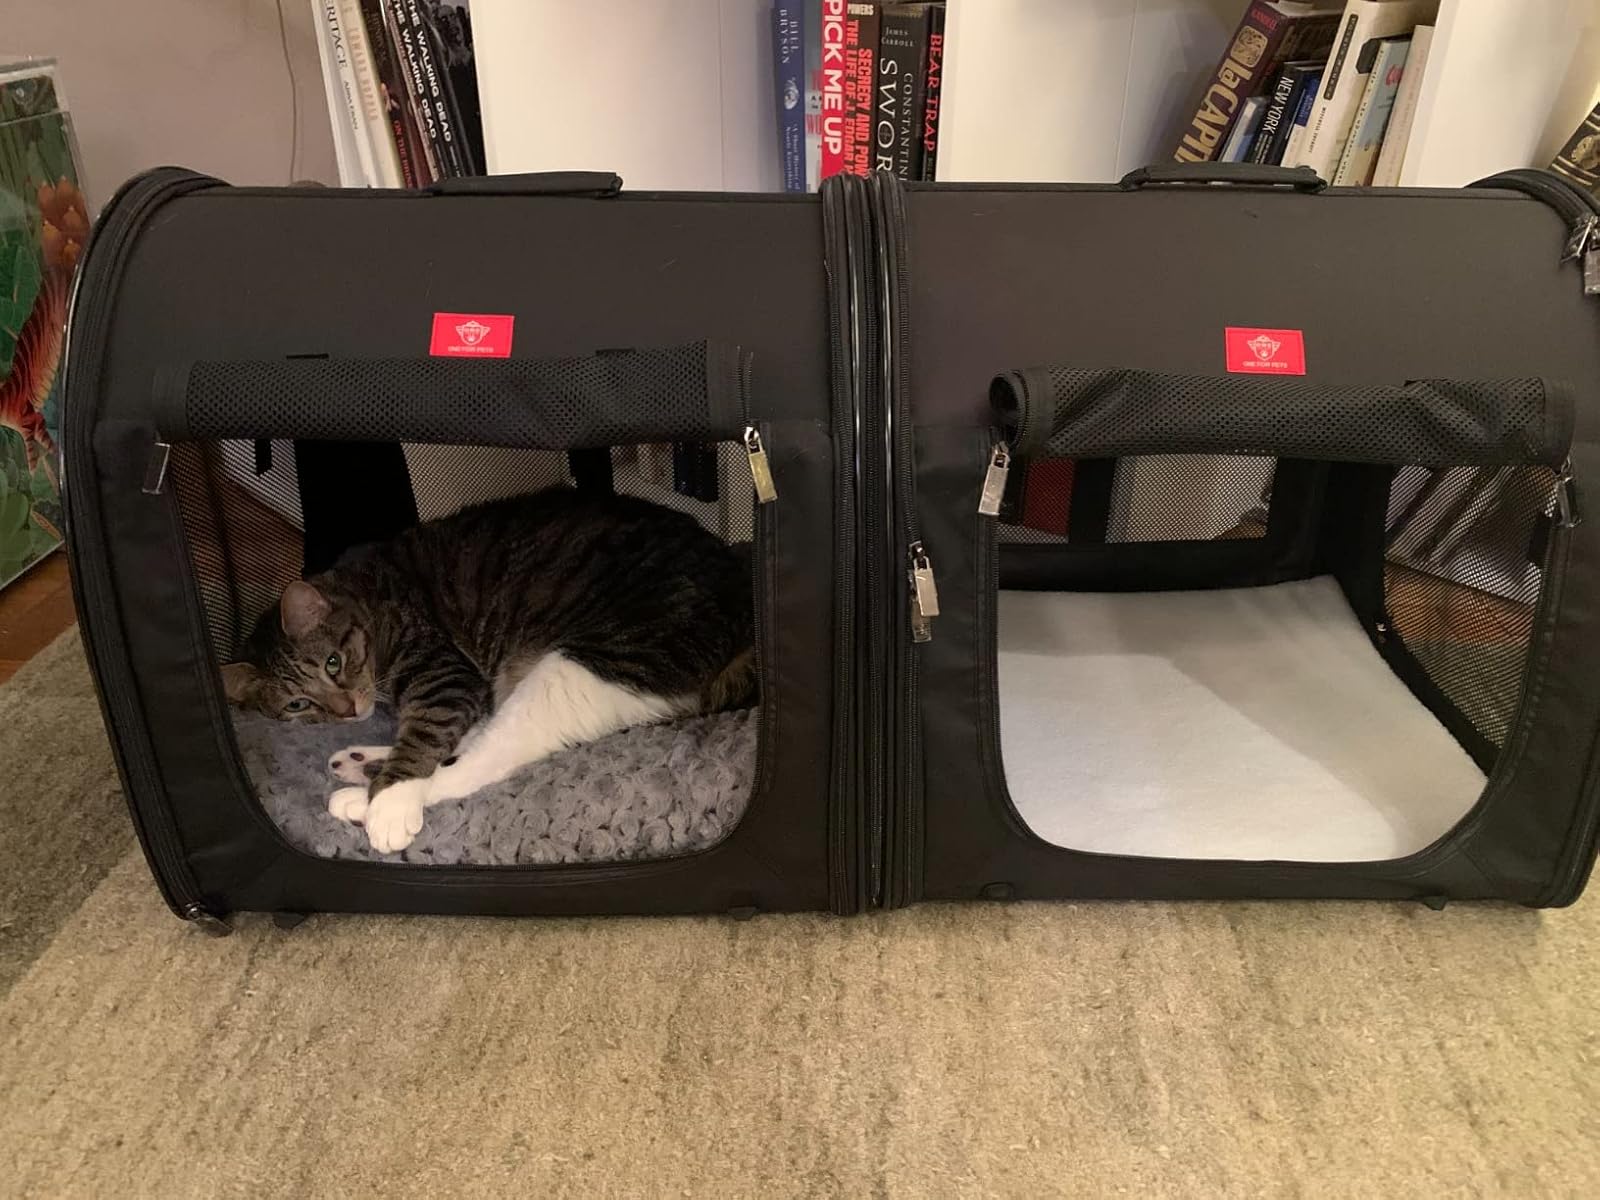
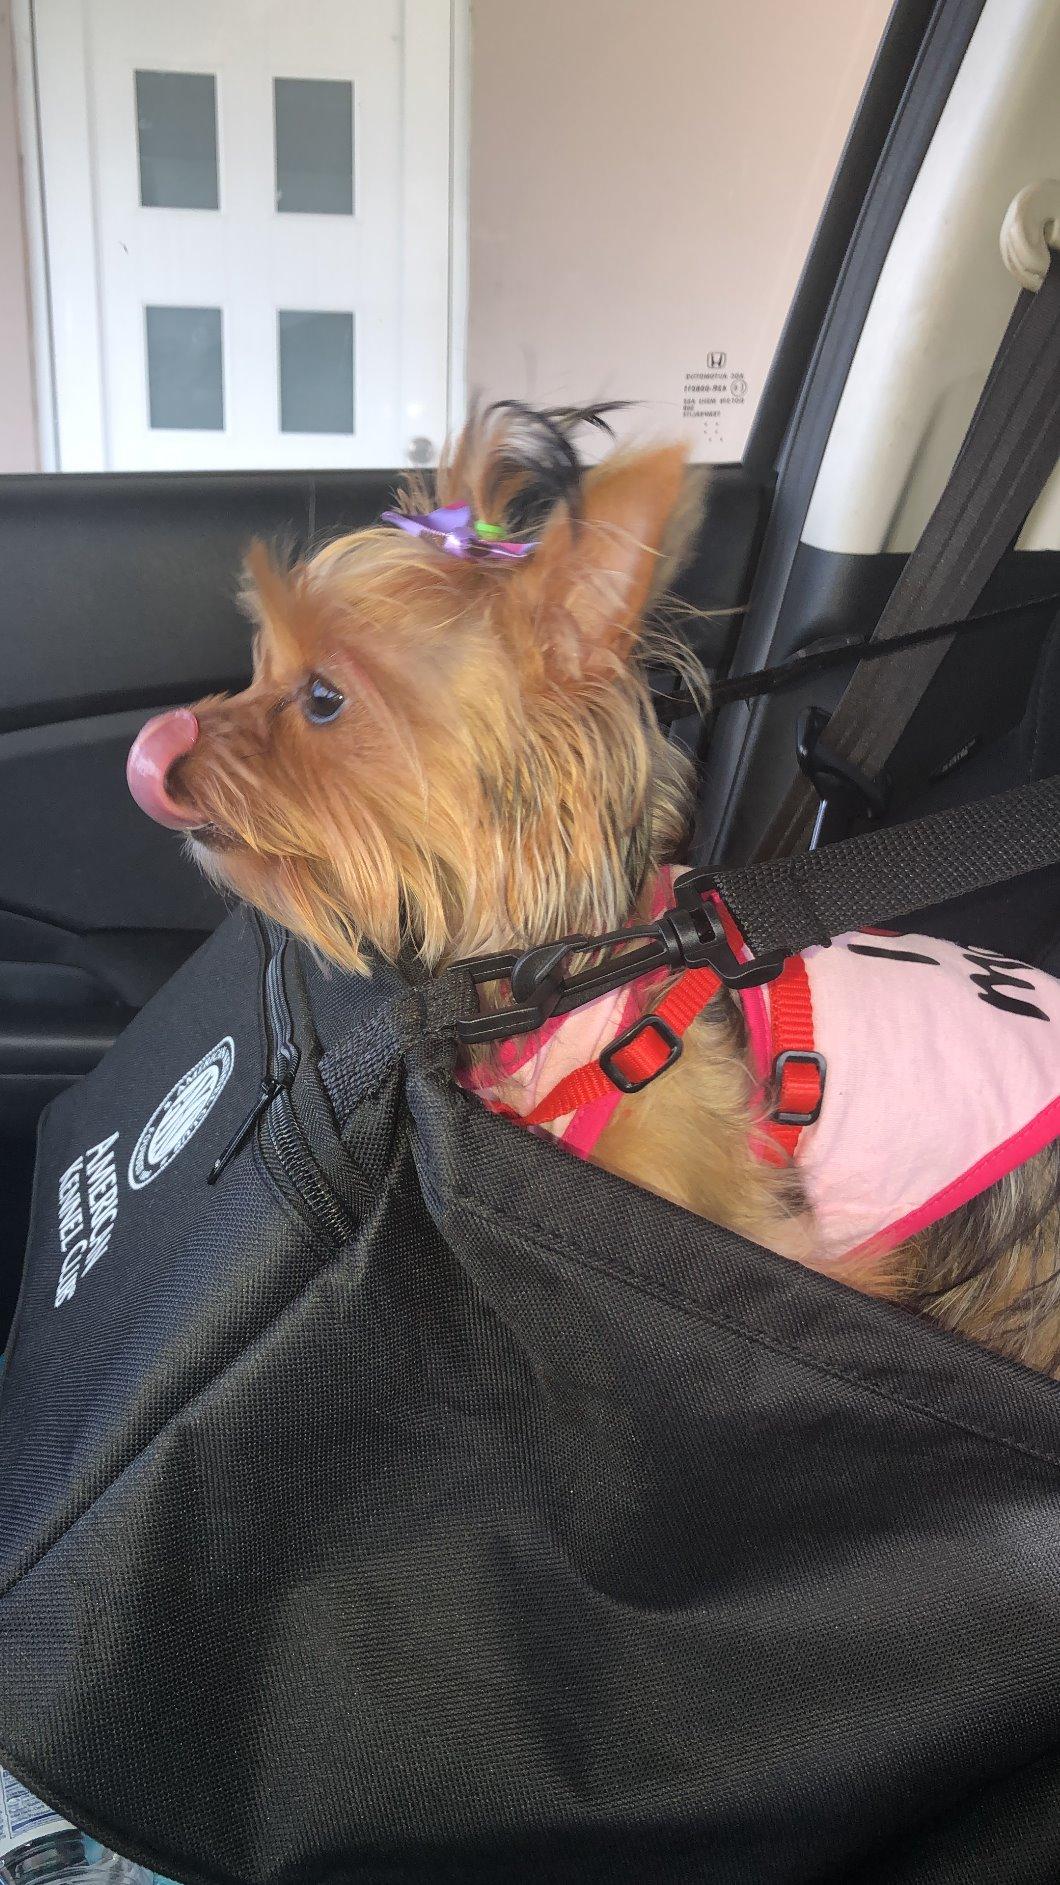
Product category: items_kennel
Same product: no